Portsmouth, Ohio

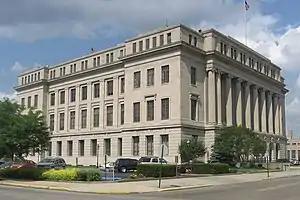
Scioto County Courthouse

Although developed on higher ground, the city has been subject to seasonal flooding. It had extensive flooding in 1884, 1913, and 1937. After the flood of 1937, the U.S. Army Corps of Engineers constructed a floodwall protecting the city, which prevented two major floods in 1964 and 1997.